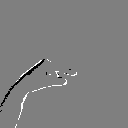
ASL letter: g